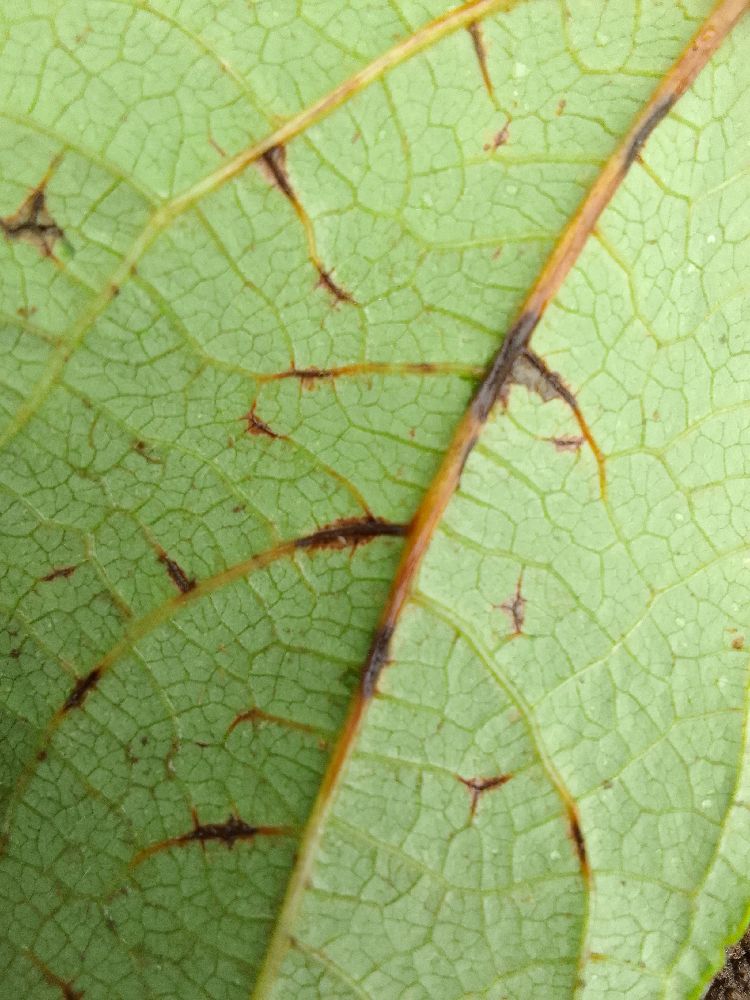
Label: anthracnose